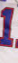
Number: 1